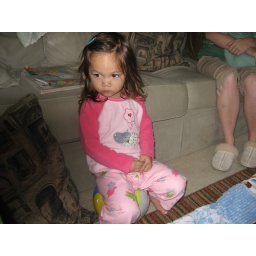
Don't make fun of a girl and her swiss ball workout.Older photo by Ah-Mah.